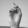
ASL letter: D